2003 UEFA Cup final

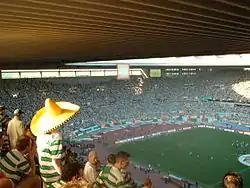
Celtic fans in the stadium

A rash challenge led to Joos Valgaeren of Celtic getting a yellow card in the eighth minute. After this it was a stoic affair, until 32 minutes into the first half when Capucho played in Deco, but he could do no more than fire his shot straight at Rab Douglas. Straight after this attack, Celtic broke on the counter with Henrik Larsson putting Didier Agathe through on the right but his cross was too high for Chris Sutton. Larsson had a chance to make it 1–0 in the 35th minute but was unable to get enough contact on the ball. Porto came close in the 41st minute when Deco moved past Bobo Baldé to go one on one with Douglas, who saved Deco's shot with his legs.